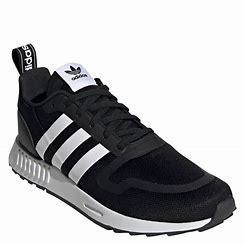
Brand: Adidas
Model: Multix